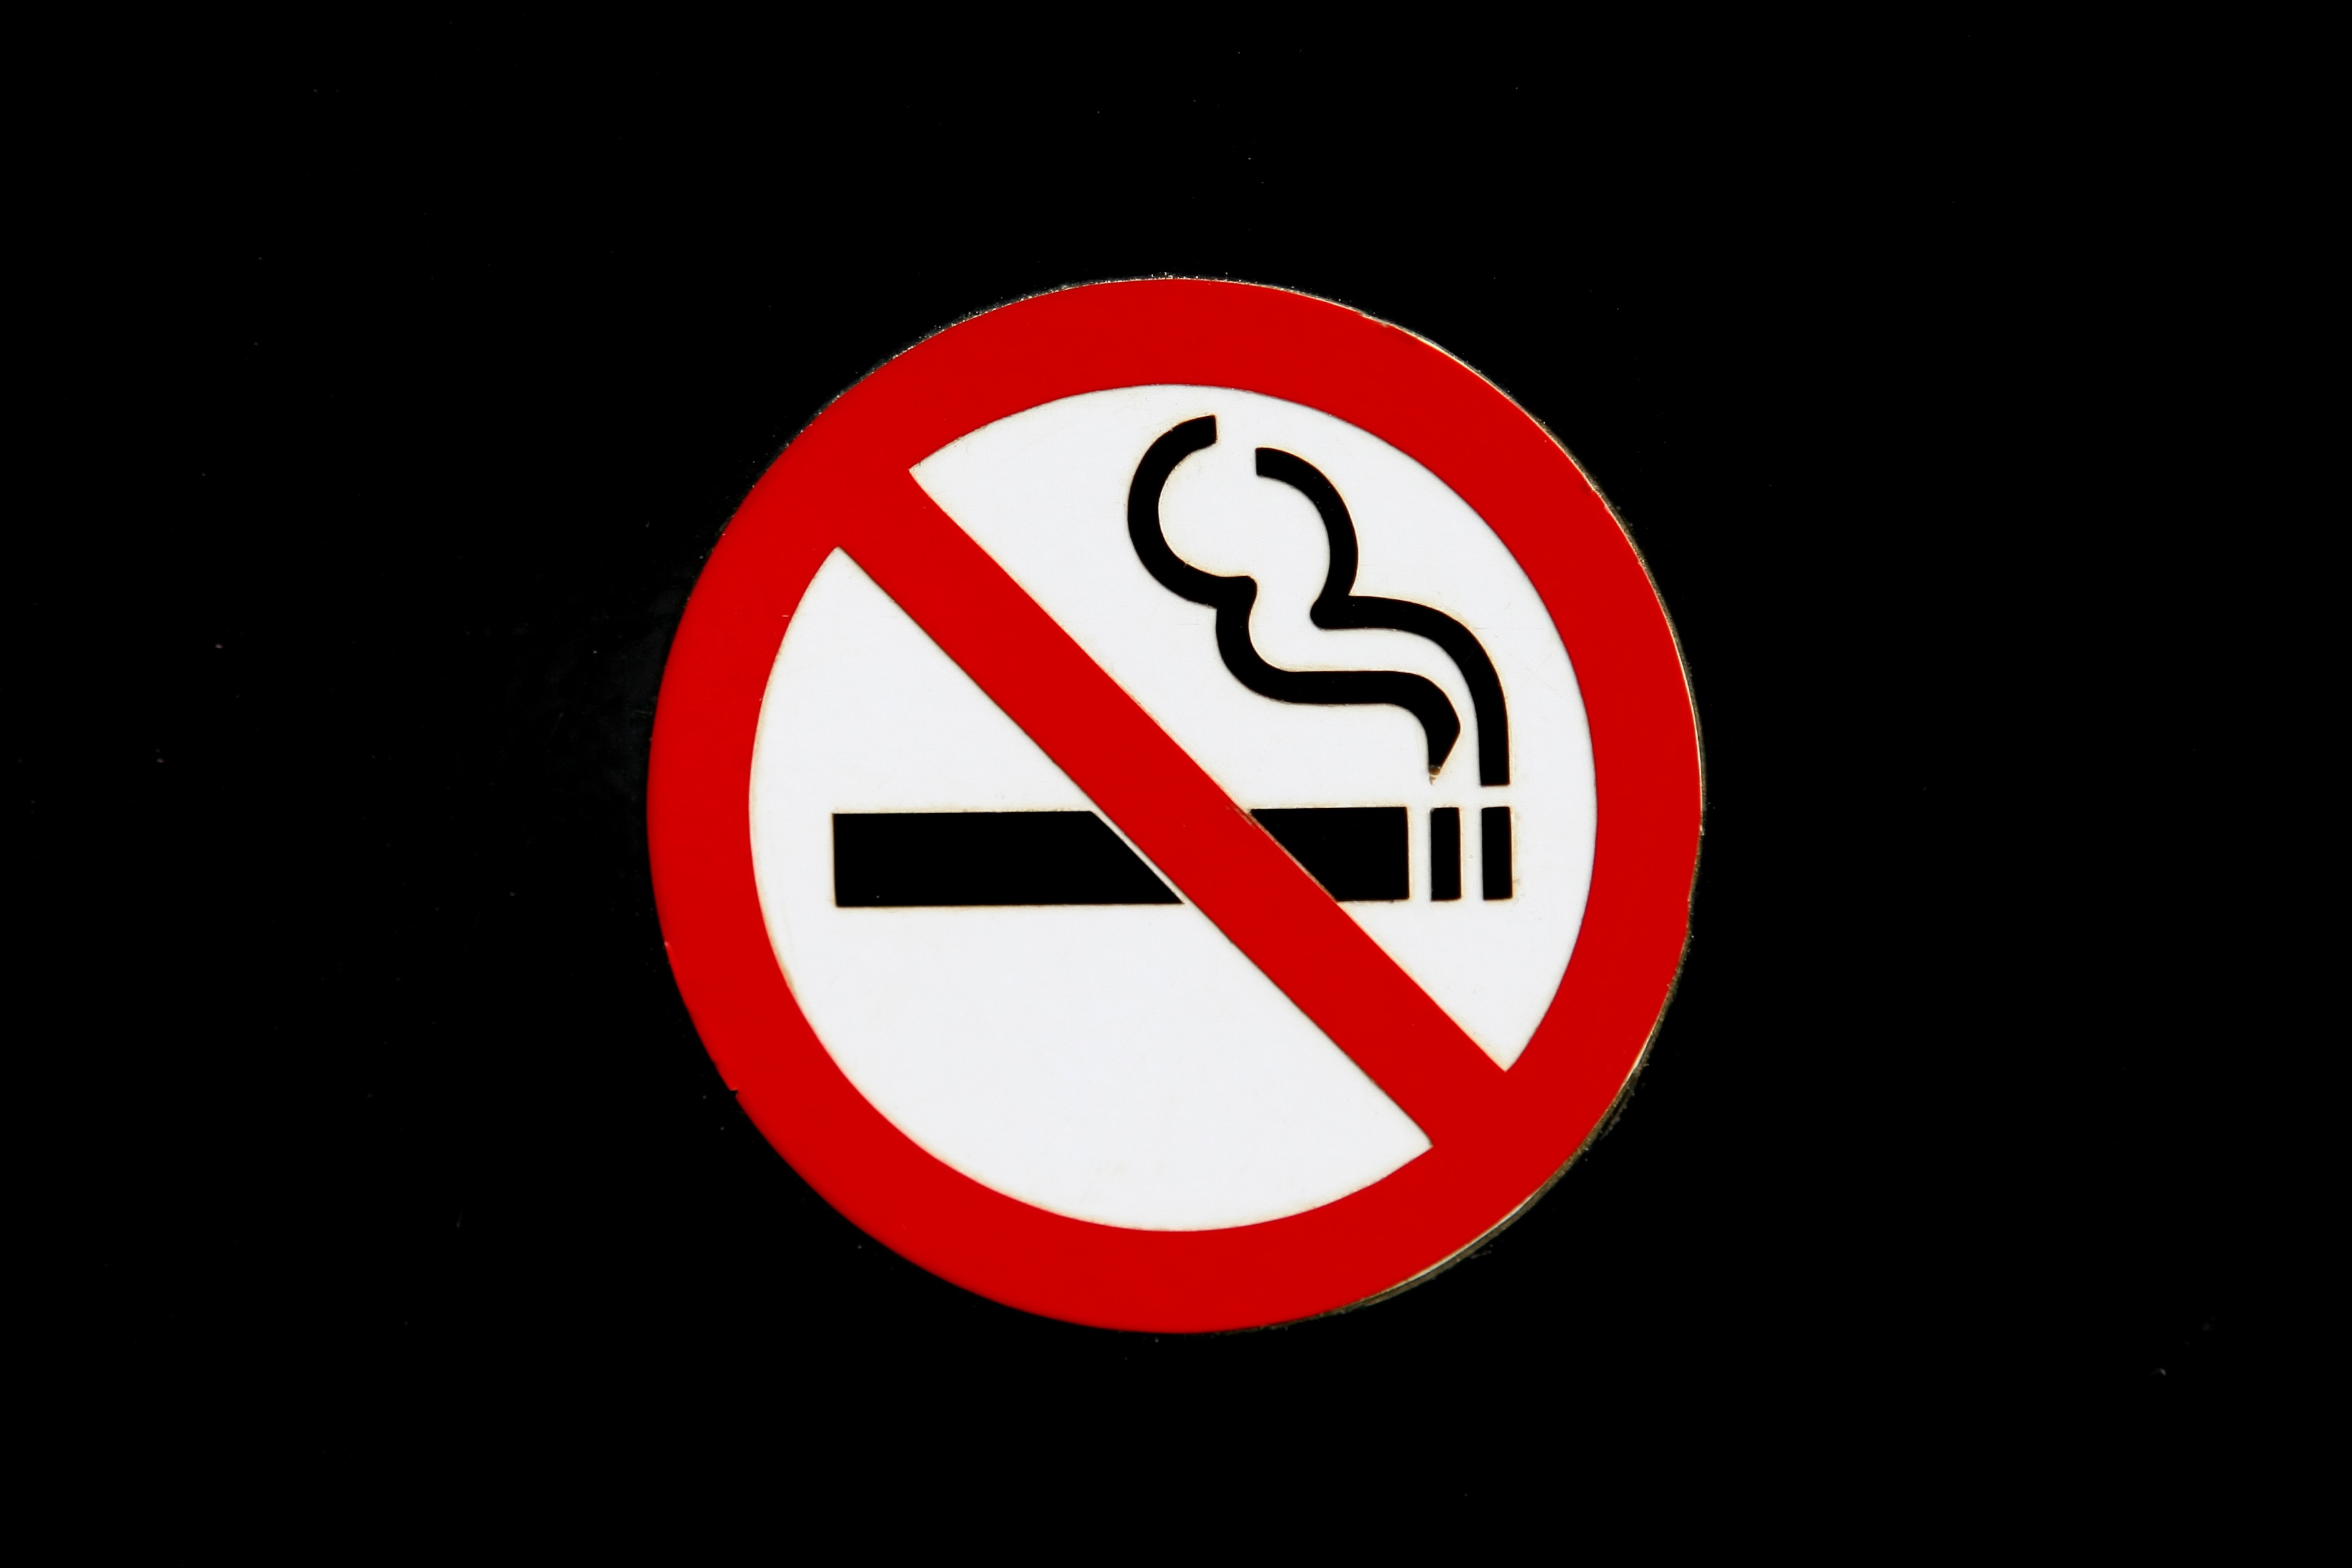
white, round, number, restaurant, smoke, smoking, sign, heart, red, symbol, shine, care, signage, health, cigarette, circle, brand, font, no, logo, text, prohibited, public, danger, poison, warning, cigar, law, good, icon, information, problem, bad, trademark, risk, tobacco, rules, cancer, prohibit, sickness, restriction, prohibition, nicotine, shinny